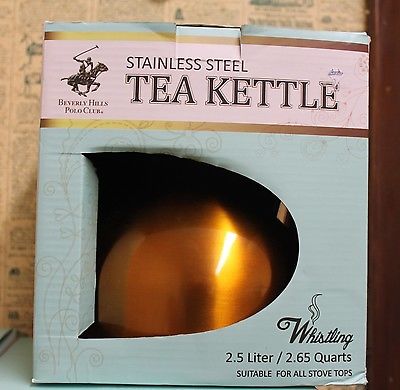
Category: kettle